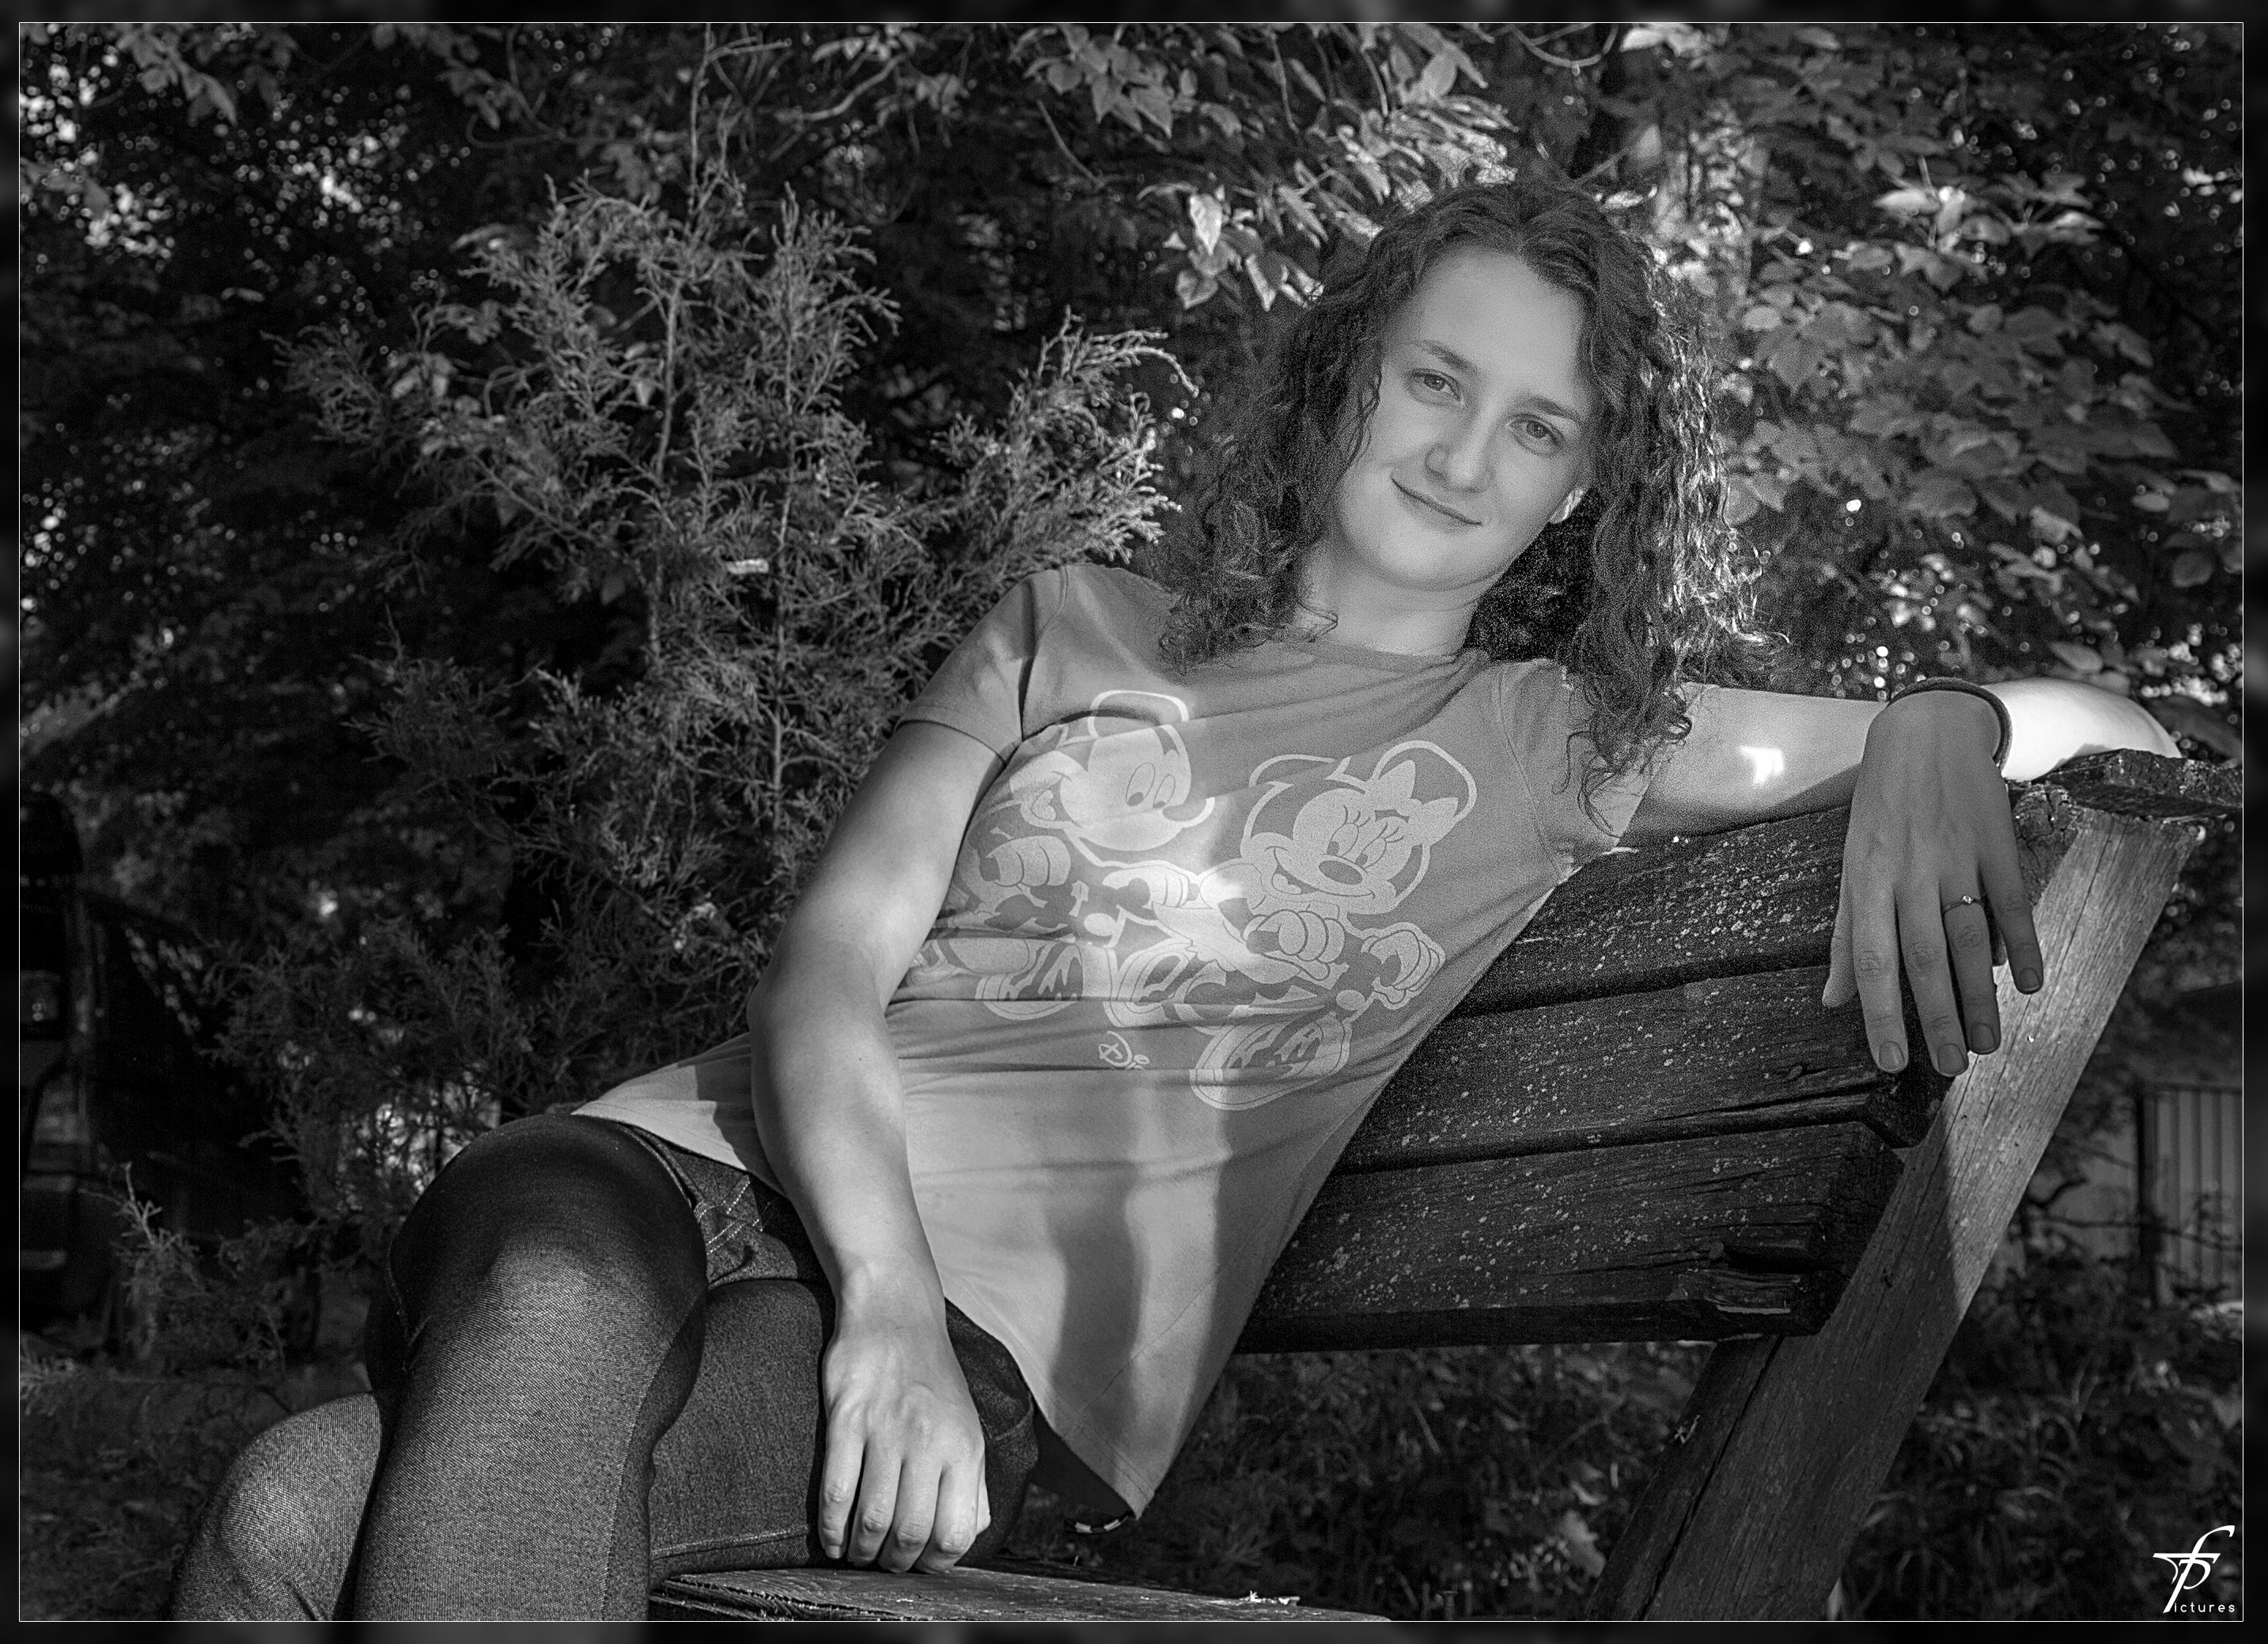
person, black and white, people, girl, woman, white, bench, photography, female, portrait, model, sitting, park, darkness, fashion, black, monochrome, lady, black white, outdoors, dress, happy, photograph, beauty, beautiful, pretty, photo shoot, monochrome photography, portrait photography, film noir, human positions, art model